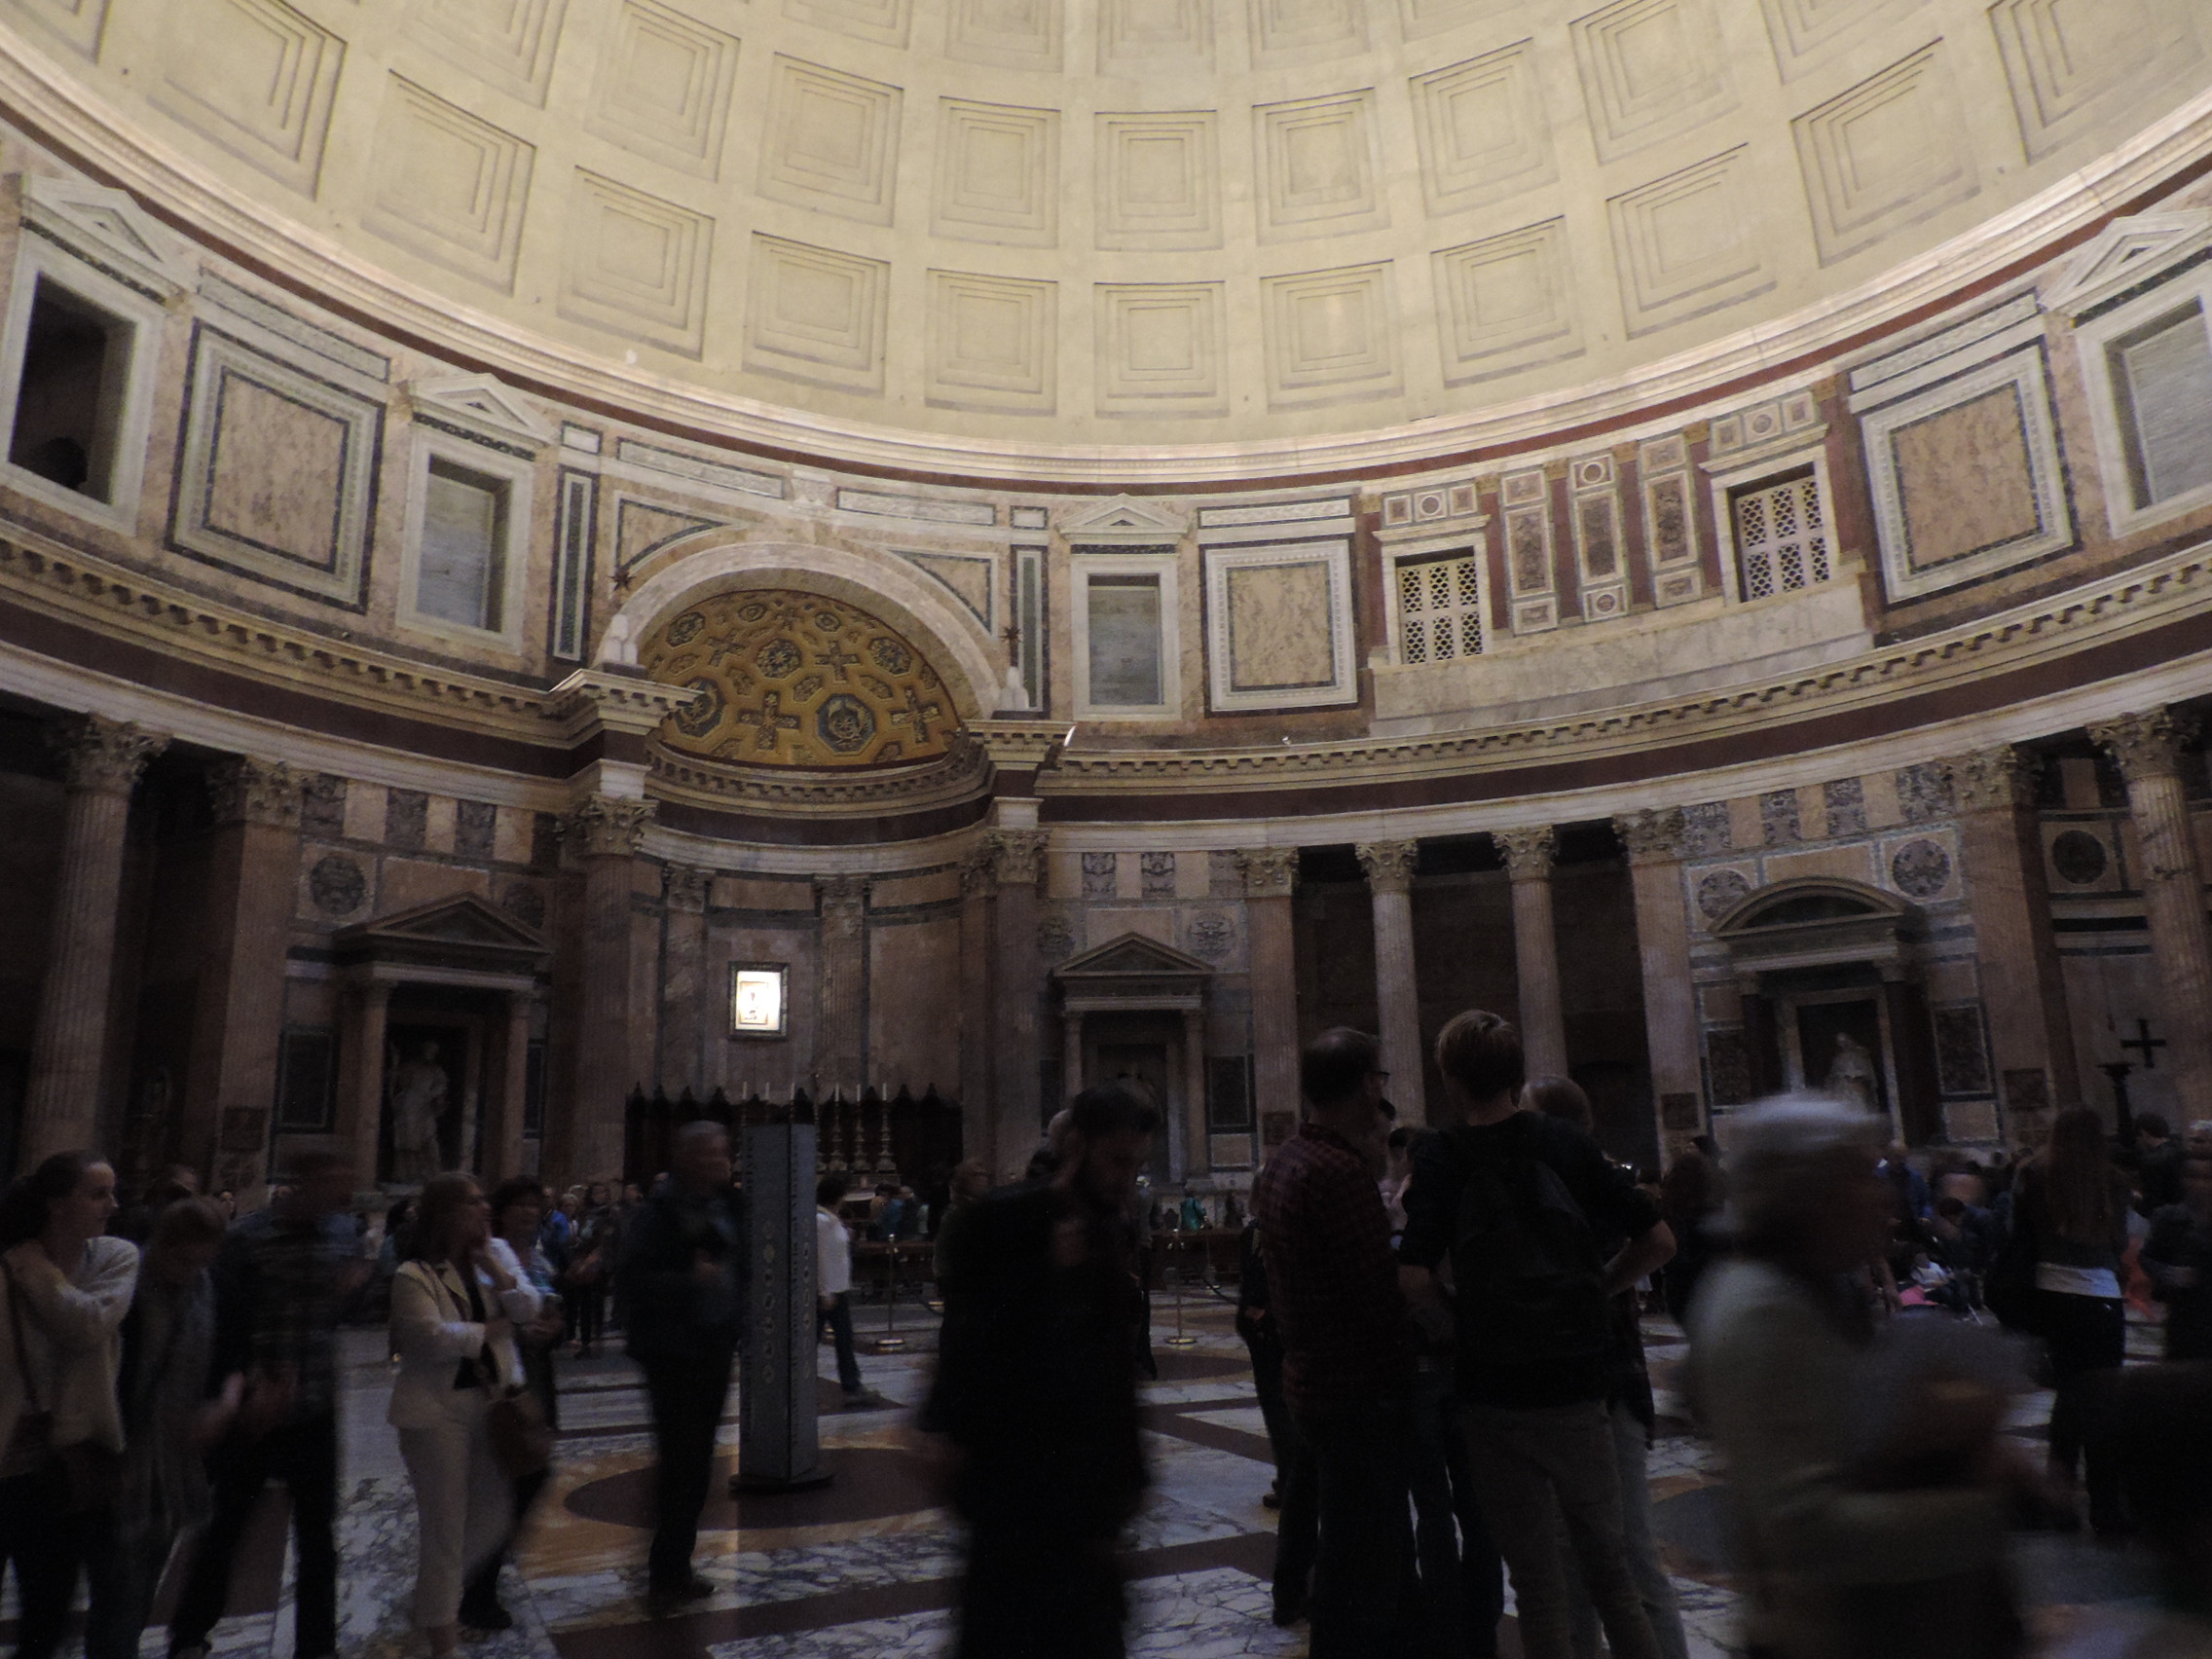
rome, building, architecture, classical architecture, byzantine architecture, basilica, tourist attraction, ancient rome, baptistery, ancient roman architecture, hall of fame